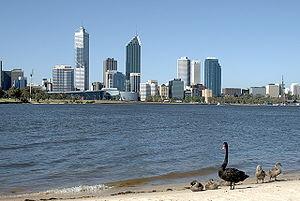
Perth et la rivière Swan Gàidhlig: Eala air Swan River, Peairt Bahasa Indonesia: Seekor angsa hitam di Sungai Swan Italiano: Il fiume Swan presso Perth (Australia). Sulla riva alcuni cigni neri, da cui deriva il nome del fiume 日本語: スワン川とコクチョウ Norsk bokmål: Perth sentrum sett fra andre siden av Swan elva Português: Rio Swan em Perth Slovenčina: Labutia rieka, Perth, Západná Austrália Svenska: En svart svan med Perth på andra sidan floden.
La Swan est un fleuve australien qui coule en Australie-Occidentale et traverse Perth, la capitale de cet État, avant de se jeter dans l'océan Indien à hauteur de Fremantle. Longtemps appelé rivière des Cygnes en français, il fut exploré par le Frison Willem de Vlamingh en 1697 puis reconnu et cartographié en détail par le Français François Heirisson dans le cadre de l'expédition vers les Terres australes emmenée par Nicolas Baudin au début du XIXᵉ siècle.
L’architecture australienne, au moins au début de l'histoire du pays, fut influencée par les architectures anglaise et américaine. Au mieux, les architectes australiens cherchaient à être les premiers à importer les nouveaux styles et essayaient de leur donner des caractères locaux. L'architecture australienne contemporaine post-seconde Guerre mondiale reflète le multiculturalisme de la société australienne et lui donne une identité émergente multifactorielle.